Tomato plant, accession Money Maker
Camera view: bottom (45 deg); turntable rotation: 60 degrees
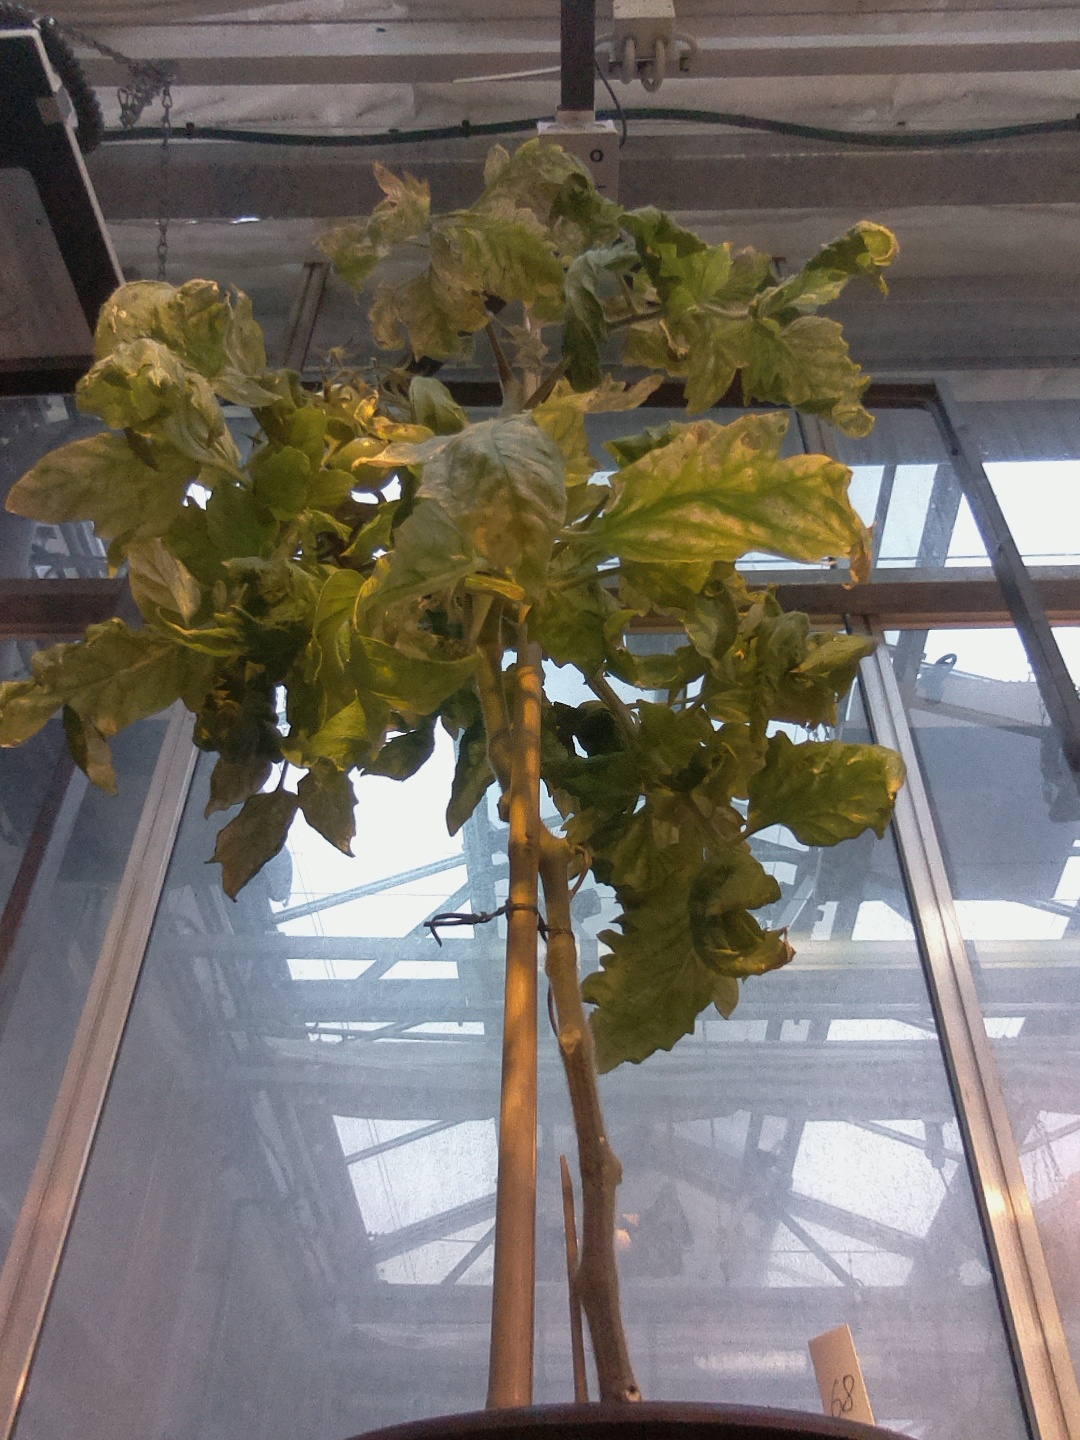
BBCH growth stage 79: 90% -100% of final fruit size